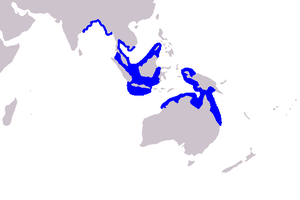
Hvalarter / Undergruppe Odontoceti: tandhvaler / Familie Delphinidae: Delfiner
Dette er en liste over hvalarter. Disse arter samles traditionelt i ordenen hvaler, men palæontologiske og molekylærgenetiske resultater fra de senere år understøtter entydigt at hvalerne er en undergruppe af de parrettåede hovdyr. Listen indeholder mere end 80 nulevende arter, inklusiv flere nyligt beskrevne, og inddelt i de to undergrupper tandhvaler og bardehvaler. Den kinesiste floddelfin er også medtaget, selv om den formentlig er uddød mellem 2005 og 2010.